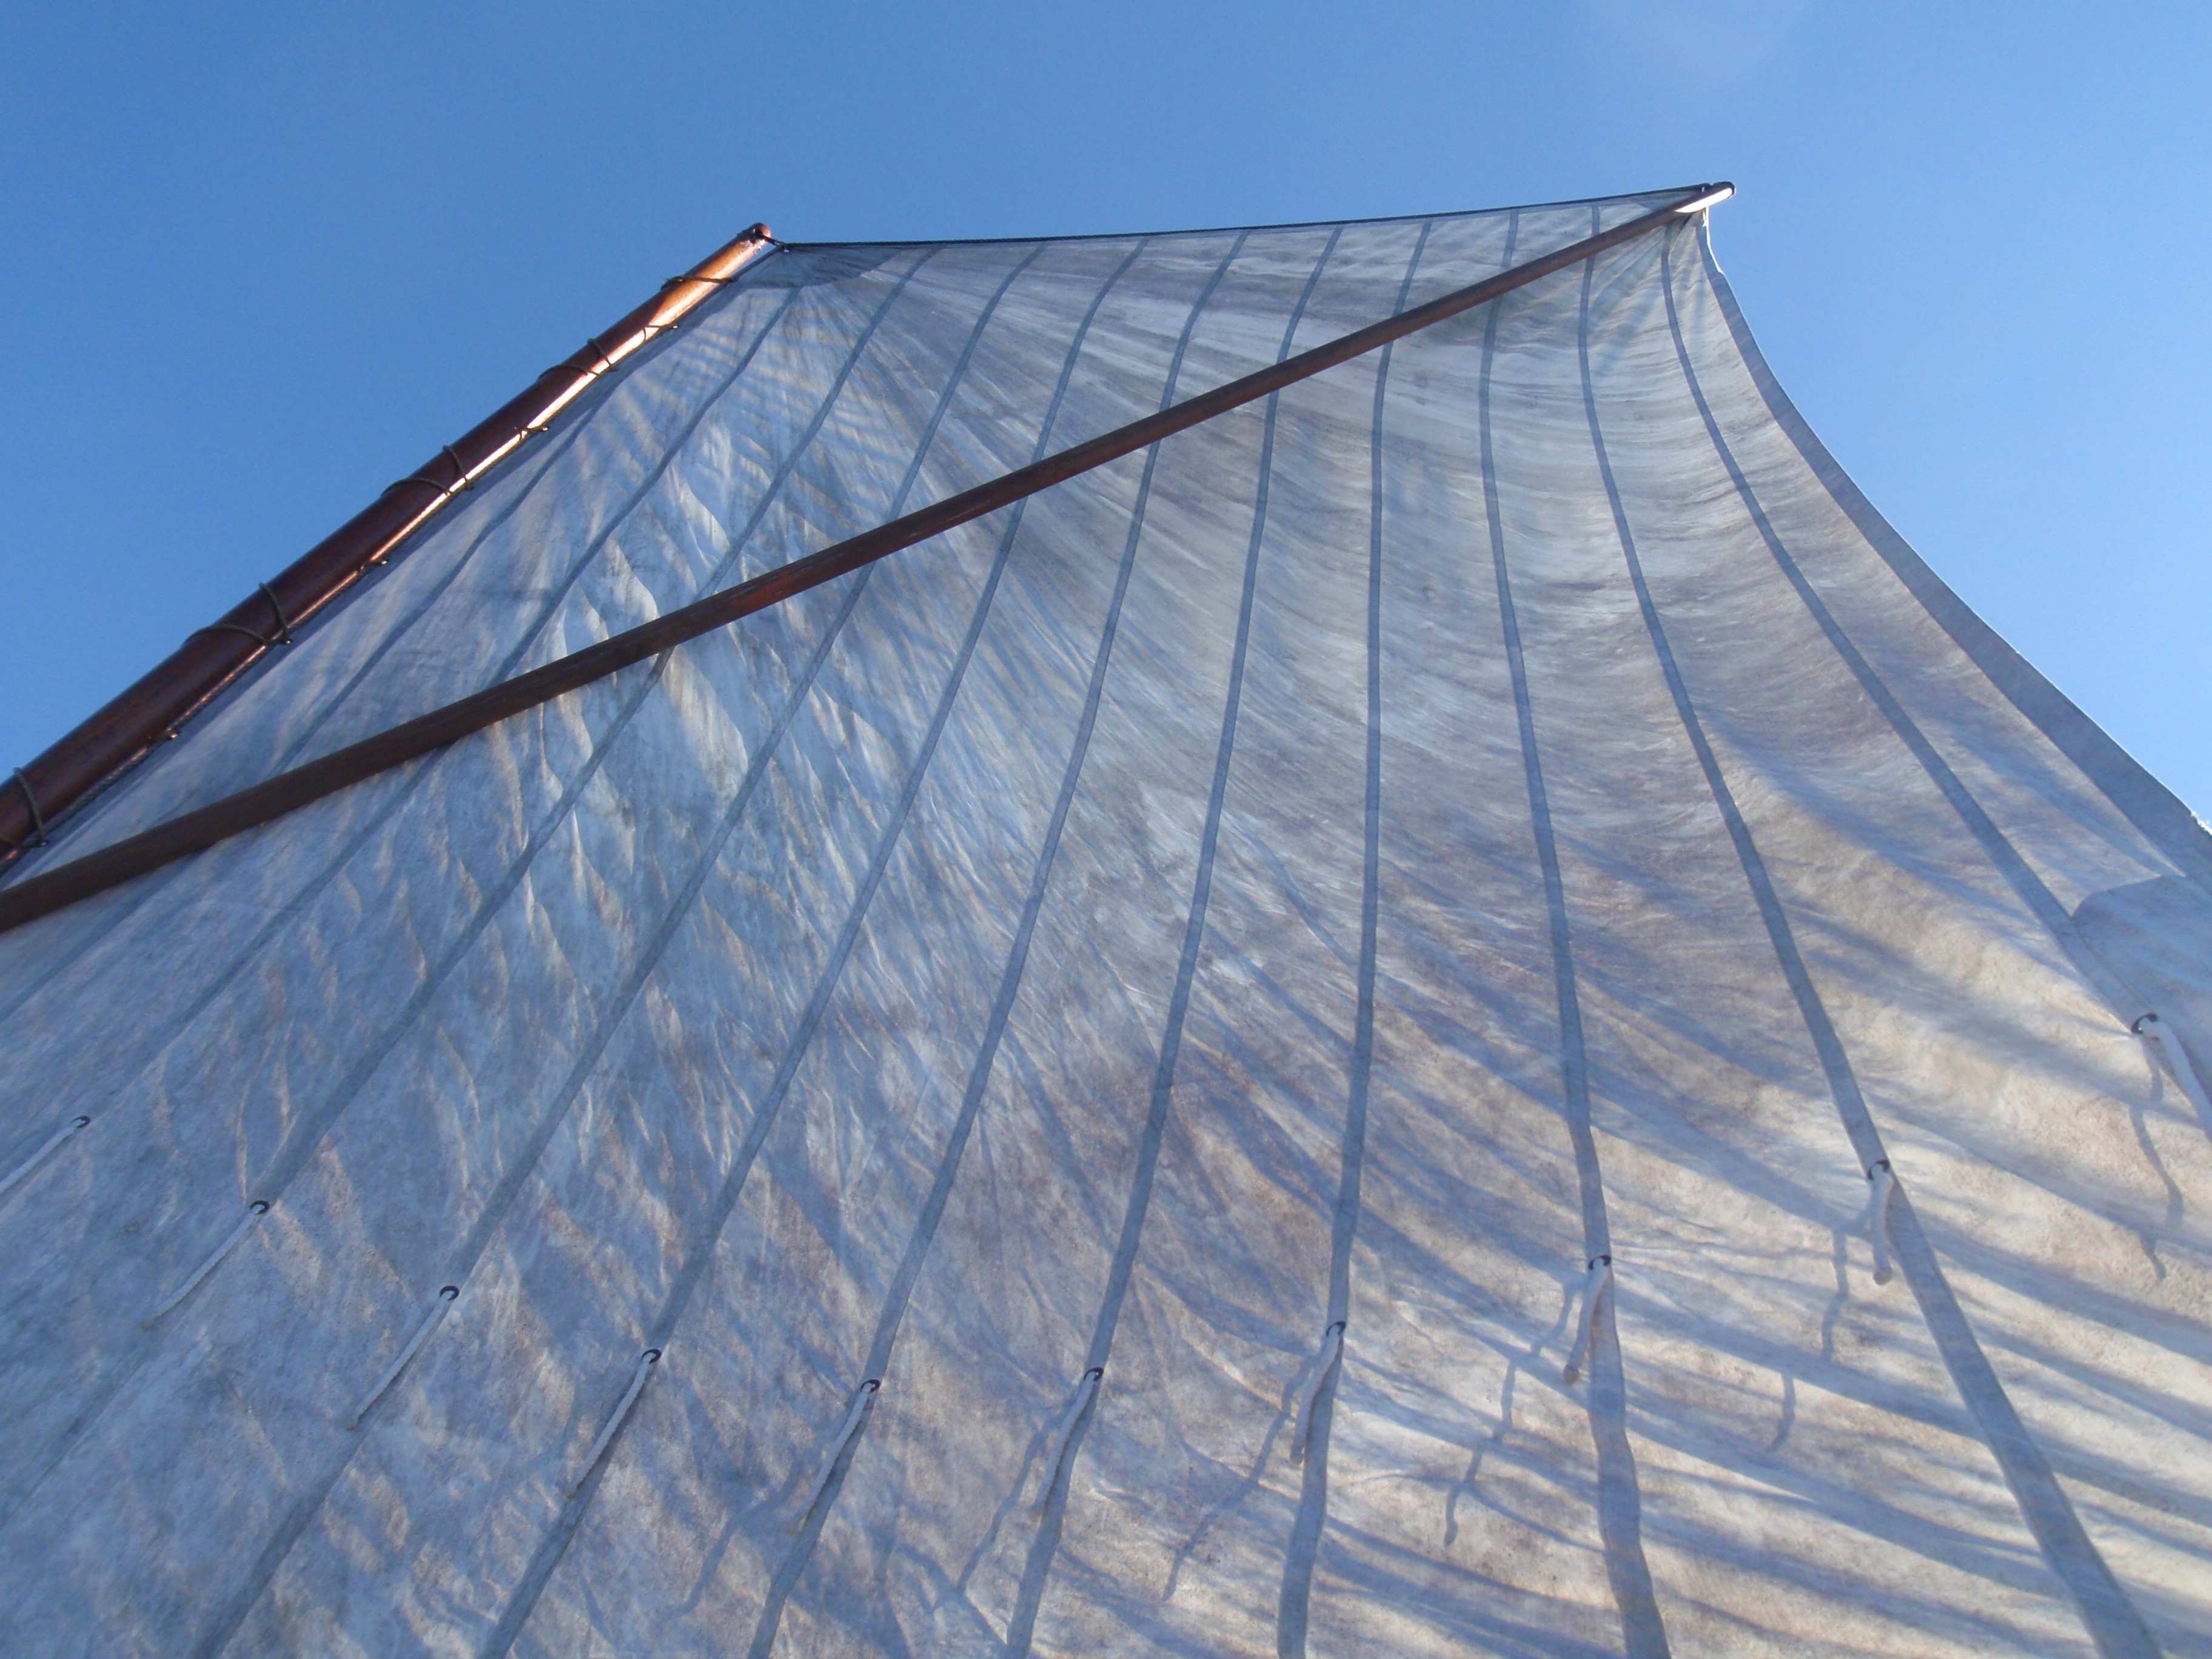
sky, boat, roof, summer, vehicle, mast, facade, blue, net, sail, dome, daylighting, outdoor structure